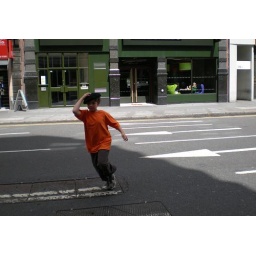
Little French boy runs across the street in London.